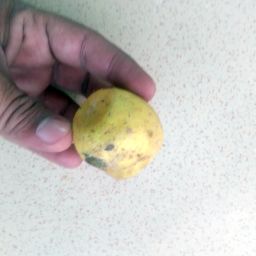
Fruit: Lime
Quality: Bad